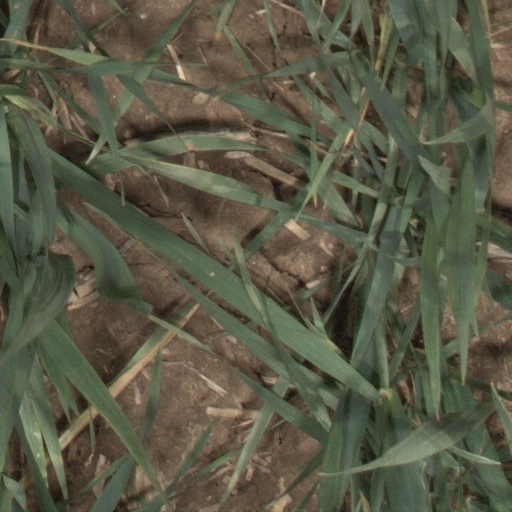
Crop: wheat